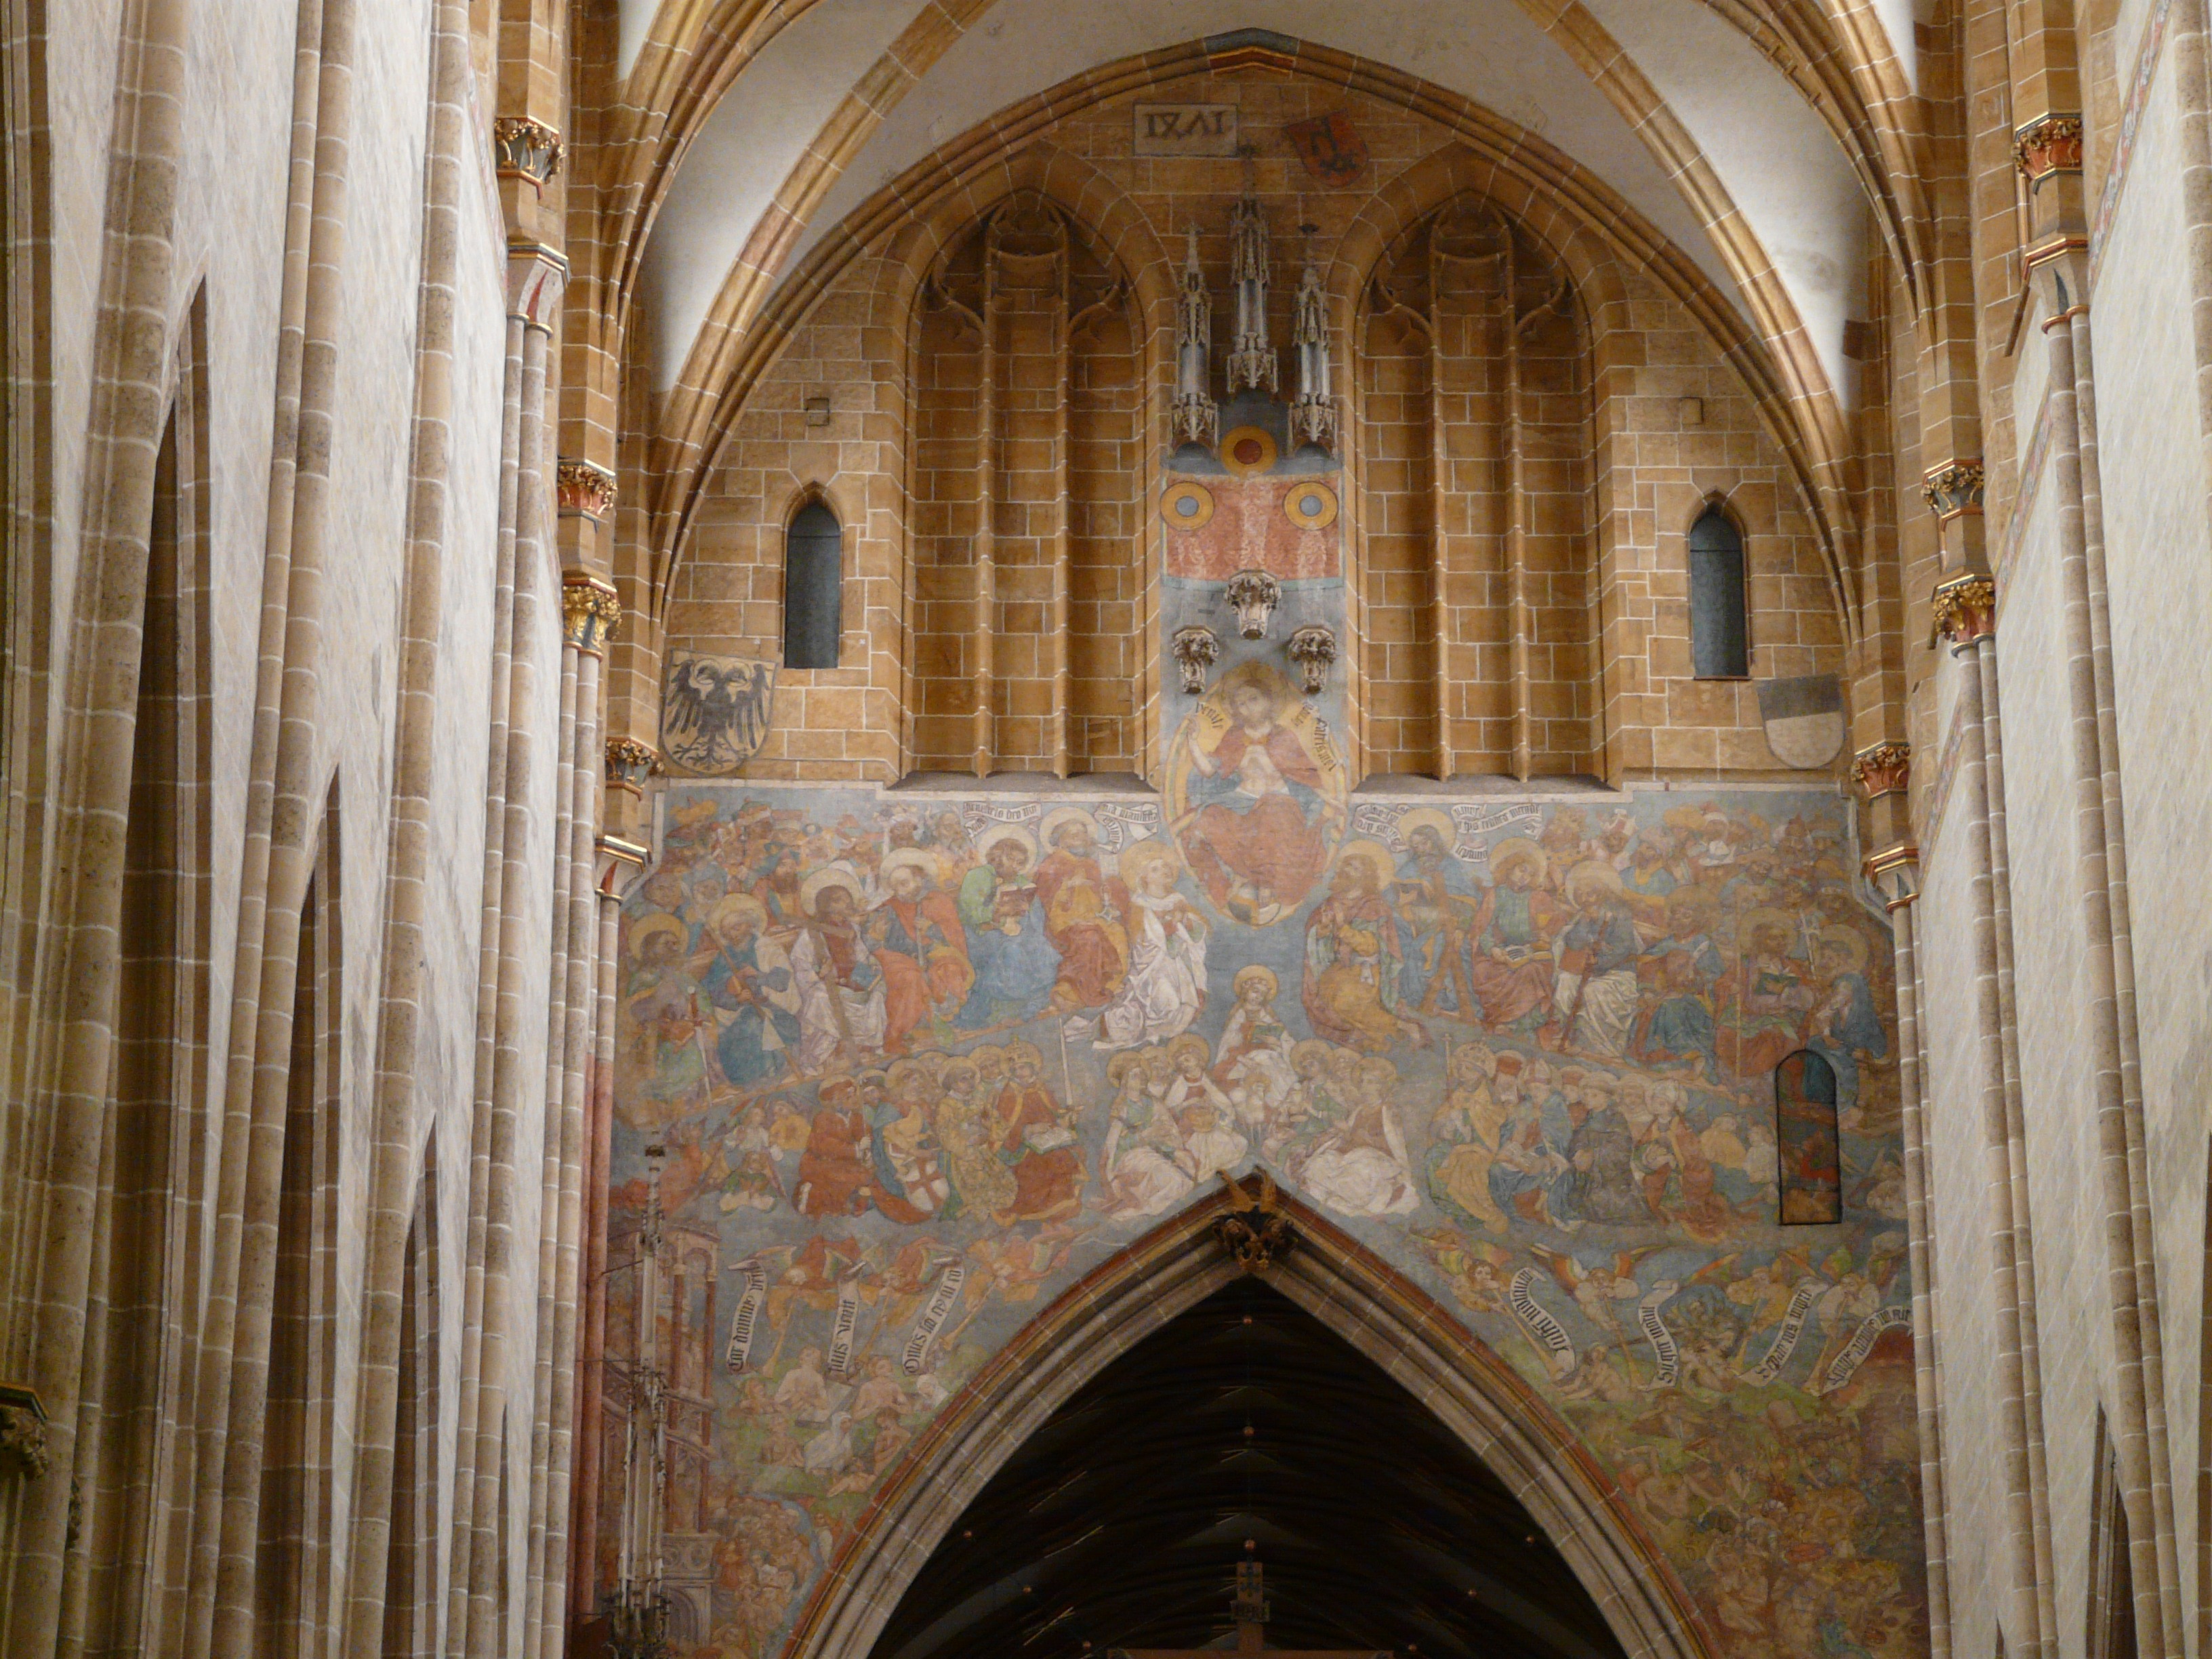
architecture, interior, building, facade, church, cathedral, chapel, door, gothic, place of worship, baptistery, art, iconography, monastery, mural, synagogue, abbey, basilica, fresco, opening, ulm, gothic architecture, ulm cathedral, ancient history, byzantine architecture, quire arch, the most recent court, secret door, late middle ages, all saints iconography